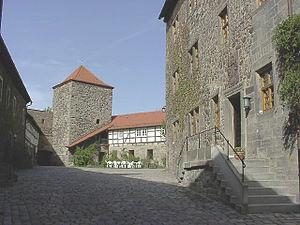
Le château de Fürsteneck est situé près de Fulda dans la municipalité de Eiterfeld en Allemagne.